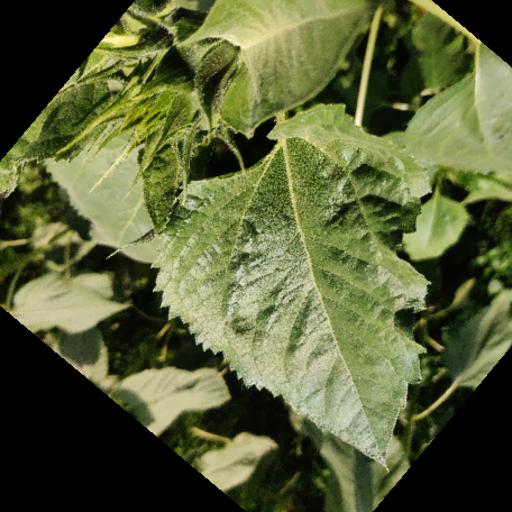
Label: Fresh_leaf